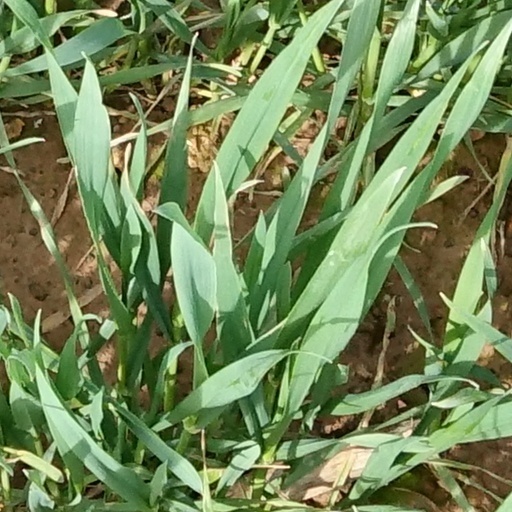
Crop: wheat